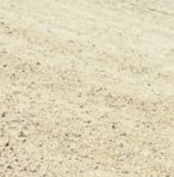
Surface type: compacted